Timrat

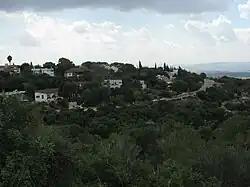

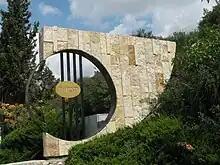
Moshav Timrat entrance

Timrat is a community settlement in northern Israel. Located in the Lower Galilee near Nahalal, it falls under the jurisdiction of Jezreel Valley Regional Council. In it had a population of .